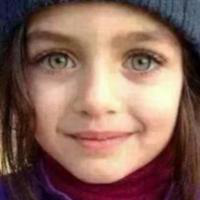
Age group: age 01-10